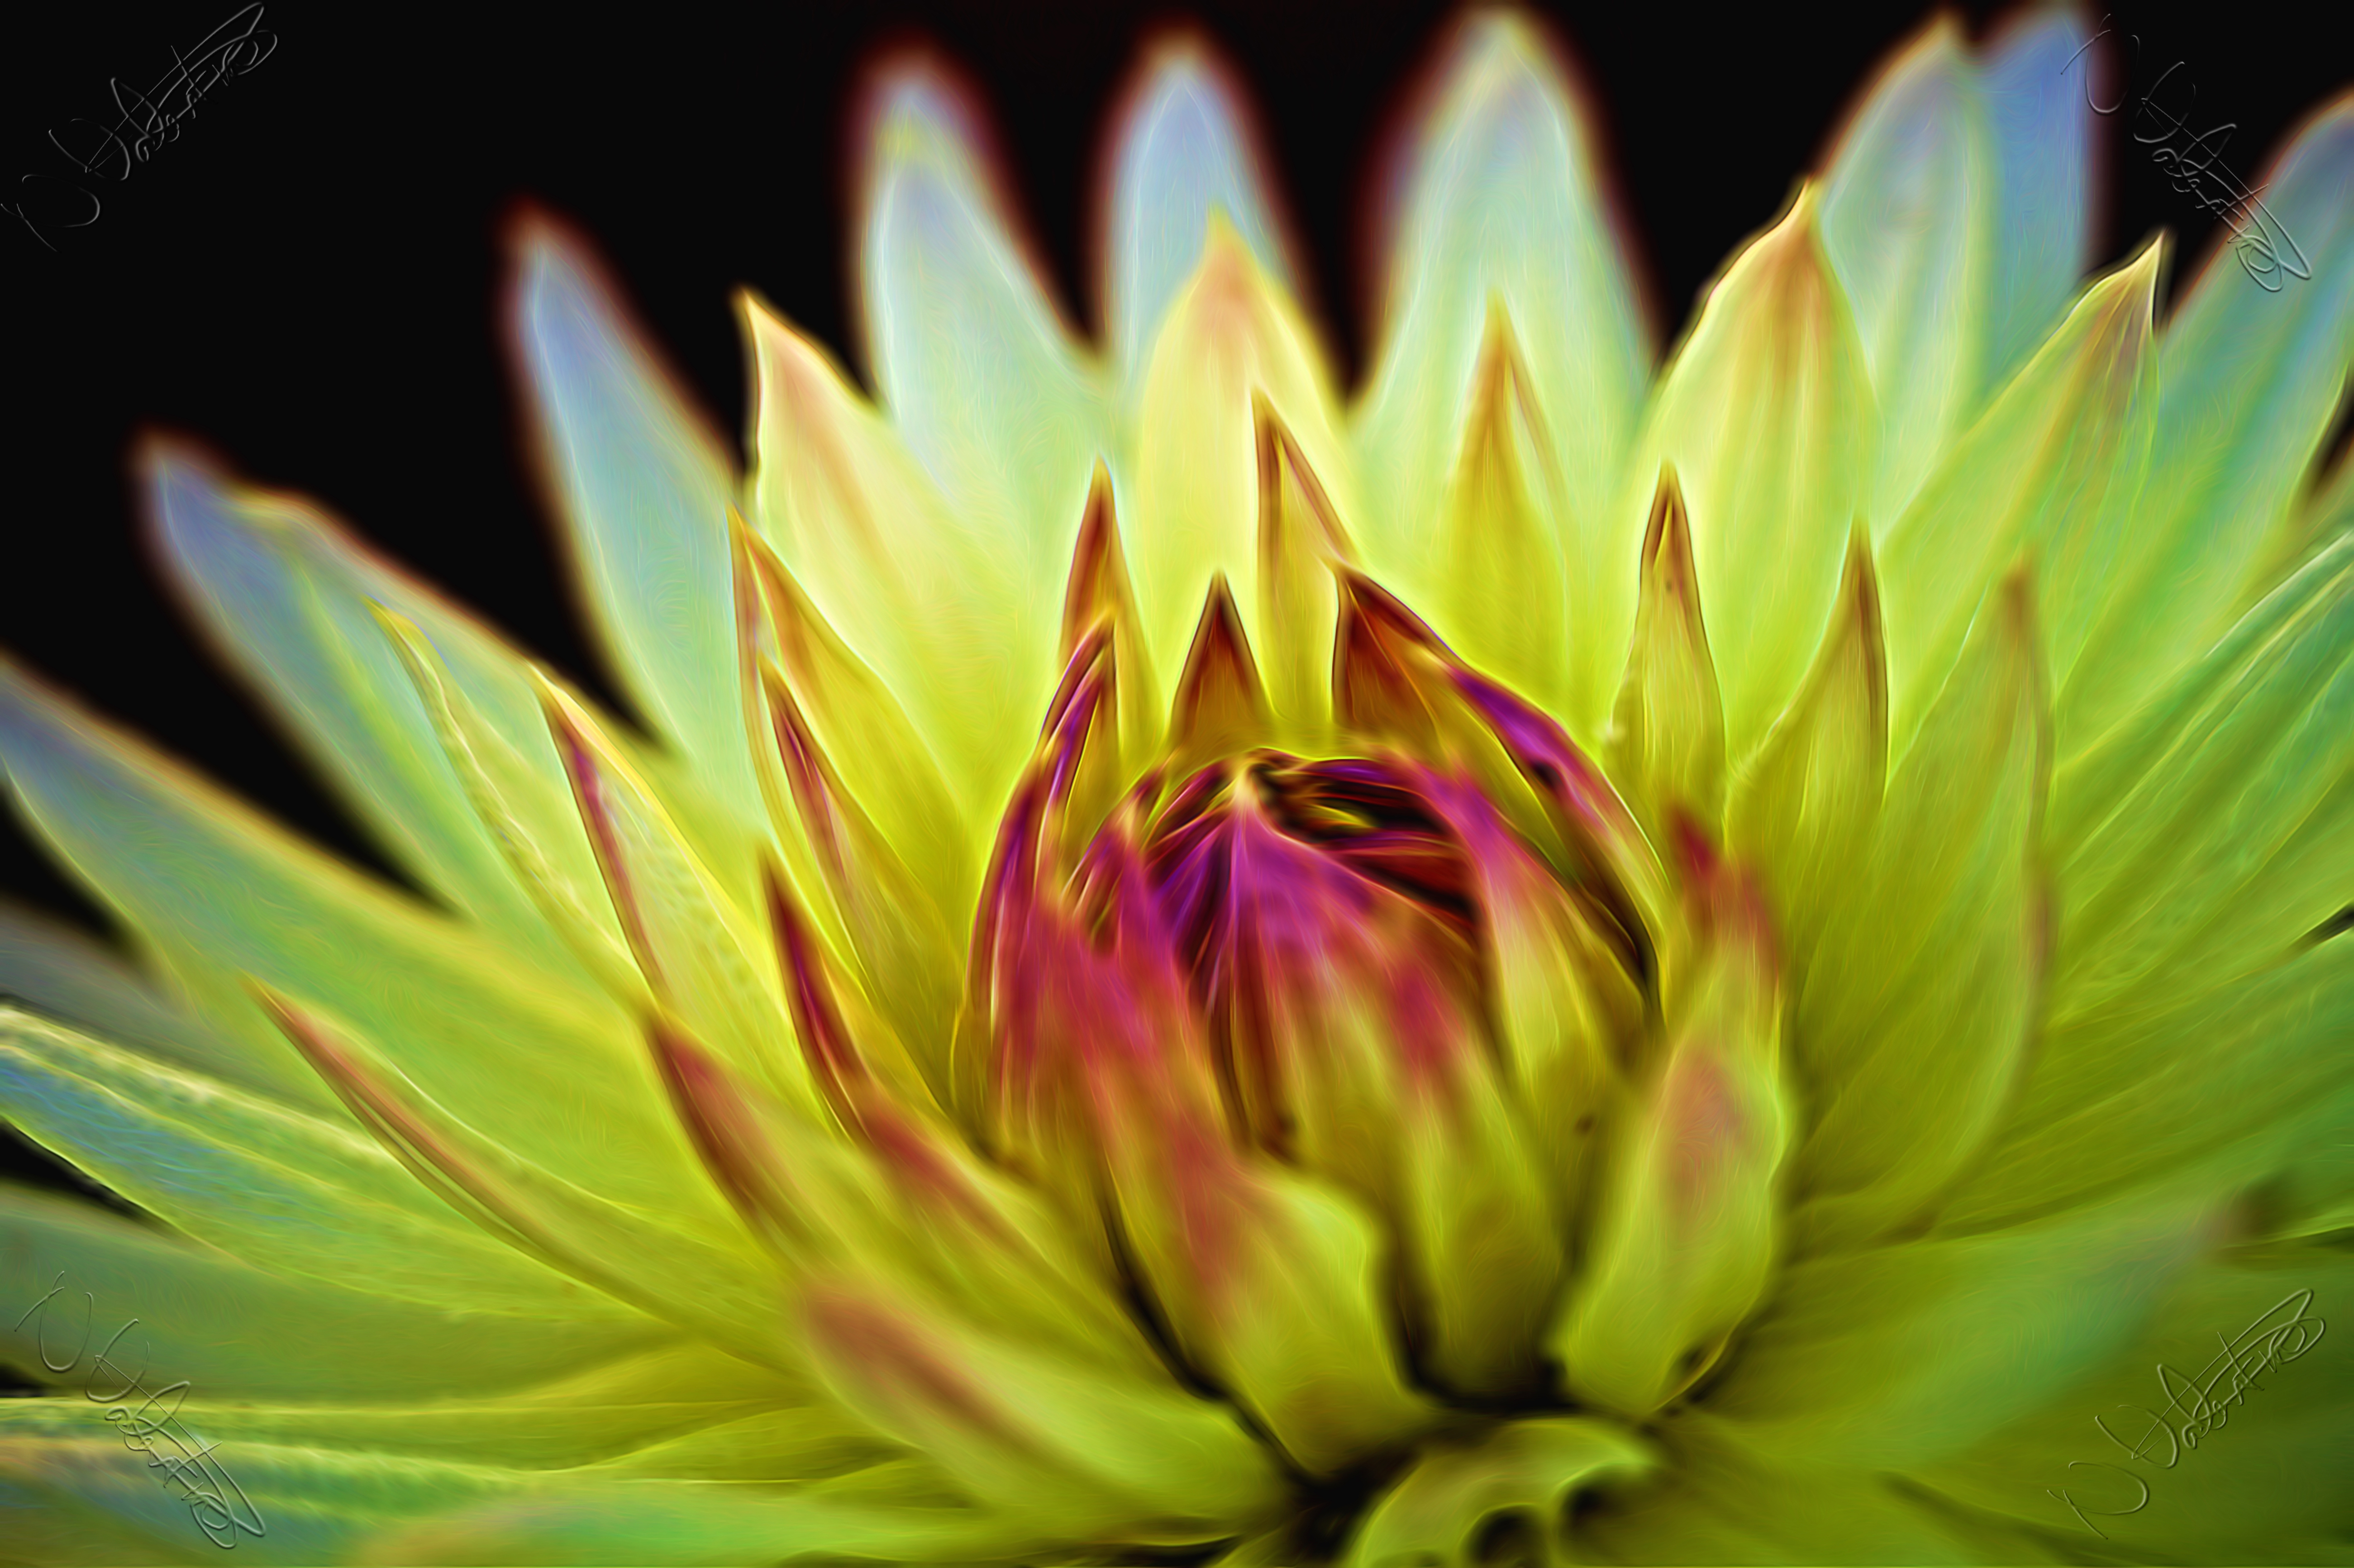
abstract, plant, photography, leaf, flower, petal, green, macro, canon, botany, black, yellow, pink, flora, neon, close up, dahlia, uk, blackbackground, petals, 7d, nikkvalentine, peterborough, topazglow, canon60mmmacrousm, macro photography, flowering plant, daisy family, plant stem, land plant